Gregorio Luperón

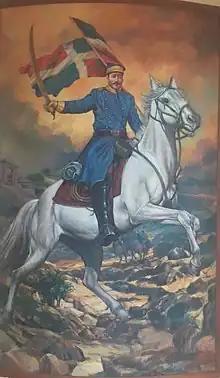
Painting of Luperón in the Dominican Restoration War found in El Monumento de Santiago

While its existence was going on without major disturbance in the midst of small-scale commercial operations in Sabaneta de Yásica, the annexation of the Dominican Republic to Spain took place on March 18, 1861. Not long after this, revolts against the implemented Spanish regime erupted. In June of that same year, Francisco del Rosario Sánchez, one of the three leaders responsible for the 1844 proclamation of the First Dominican Republic, led an armed uprising to challenge the Spaniards. Unfortunately, his rebellion was suppressed, and he, along with his companions, were shot on the orders of the occupying Spanish forces on July 4, 1861. The execution caused ripples throughout the nation, further intensifying the regime, which gave rise to more anti-Spanish plots.